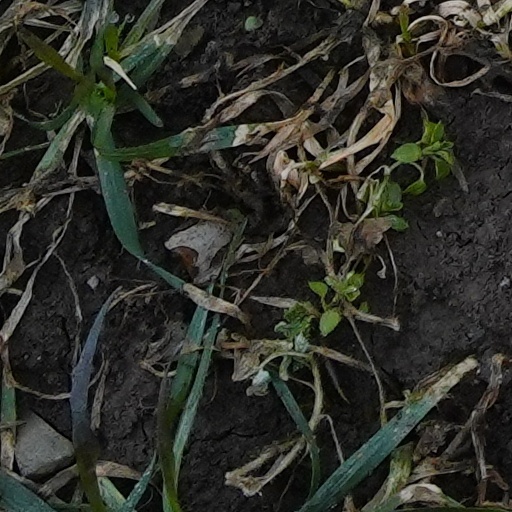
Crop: wheat